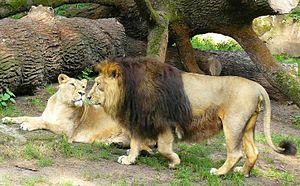
La liste des espèces d'animaux disparus d'Europe comptabilise les animaux éteints, réintroduits et disparus localement d'Europe du Pliocène à l'Holocène.